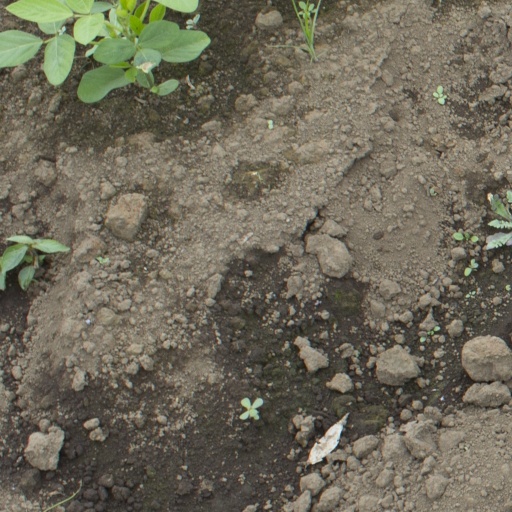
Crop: soybean